Union City, Tennessee

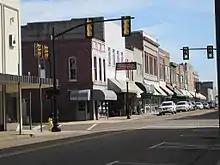
A main street in Union City.

In 1852, General George Gibbs gave Union City its name because of its location at the junction or "union" of two railroads, the Nashville/Northwestern Railroad (Hickman, KY) and the Mobile, Alabama/Ohio Railroad.